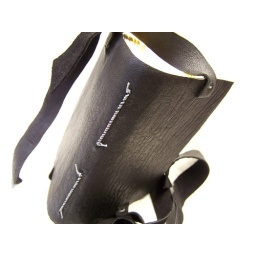
Not a fancy stitch. I wrapped gray thread around the black stitching.